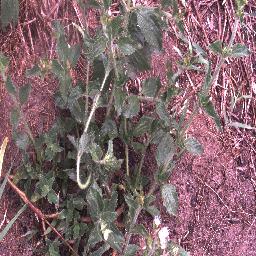
Label: siam_weed